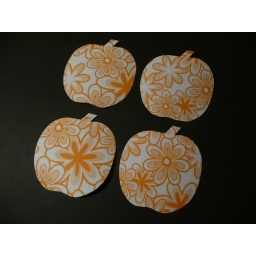
I made some apple notecards using a napkin with orange flowers. Now available in my shop.